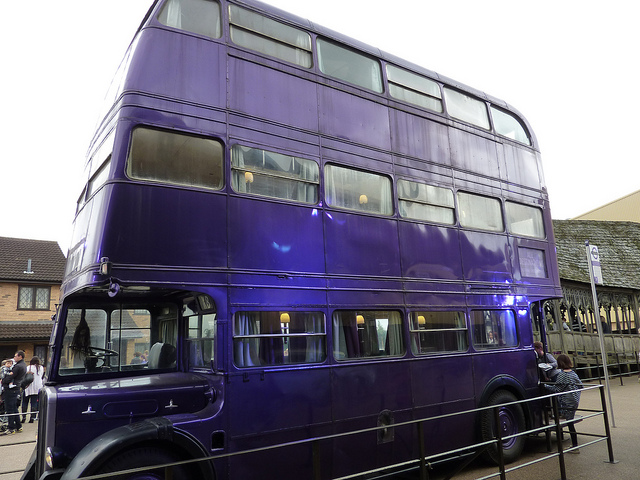
A picture of a triple decker  purple bus.

People getting on a triple decker bus on display.

The huge bus has three stories on it.

An empty tripple decker bus with two people about to get inside.